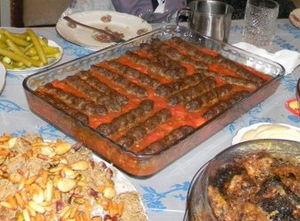
La cuisine syrienne est née de la conjonction des traditions culinaires des différentes civilisations qui se rencontrèrent en Syrie. Elle est principalement composée d'aubergine, de courgette, d'oignon, d'ail, de viandes, de laitages, de boulghour, de graines de sésame, de riz, de pois chiches, de farine de blé, de pignons de pin, de fèves, de lentilles, de choux, de feuilles de vigne, de navets et de concombres en conserve, de tomates, d'épinards, d'huile d'olive, de jus de citron, de persil, de menthe, d'un mélange d'épices appelées baharat mouchakkalé, de noisettes, de pistaches, de miel et de fruits.